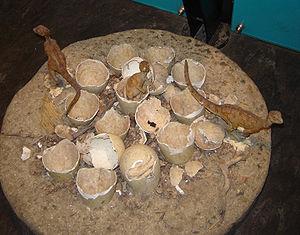
Nid d'Orodromeus (Ornithopoda) (image personnelle)
Cette page a pour objet de présenter un arbre phylogénétique des Dinosauria, c'est-à-dire un cladogramme mettant en lumière les relations de parenté existant entre leurs différents groupes, telles que les dernières analyses reconnues les proposent. Ce n'est qu'une possibilité, et les principaux débats qui subsistent au sein de la communauté scientifique sont brièvement présentés ci-dessous, avant la bibliographie.